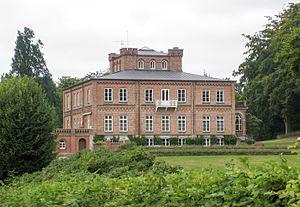
Cette liste non exhaustive répertorie les principaux châteaux en Suède.
Le château de Charlottenlund est un château suédois situé en Scanie à huit kilomètres d'Ystad. Il a été construit en 1849 en style néomédiéval romantique par le futur chef du gouvernement suédois, le comte Arvid Posse. Il a été acheté en 1902 par le Danois Jacob Lachmann, dont les descendants sont toujours propriétaires. Il est entouré d'un domaine de 664 hectares, principalement céréalier, et d'un parc de 122 hectares.